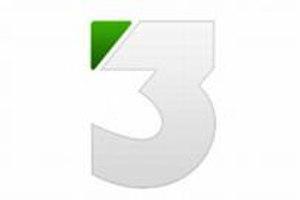
Trojka est une chaîne de télévision publique slovaque.